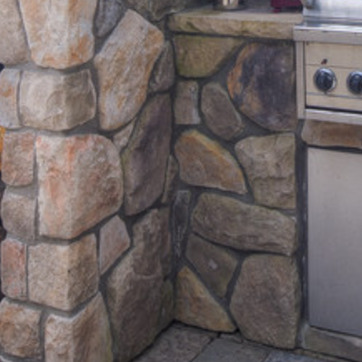
Material: stone